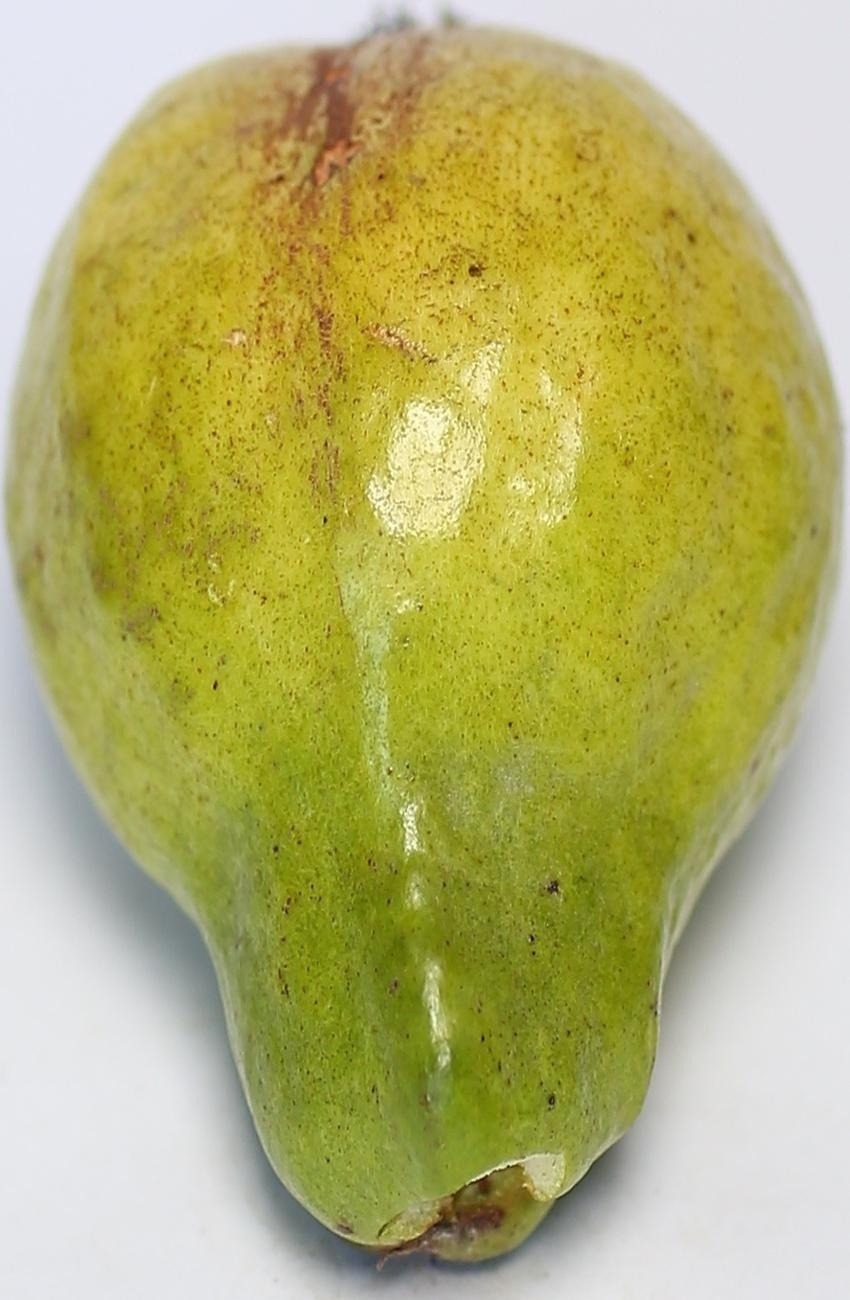
Maturity: mature-green
Variety: local-sindhi